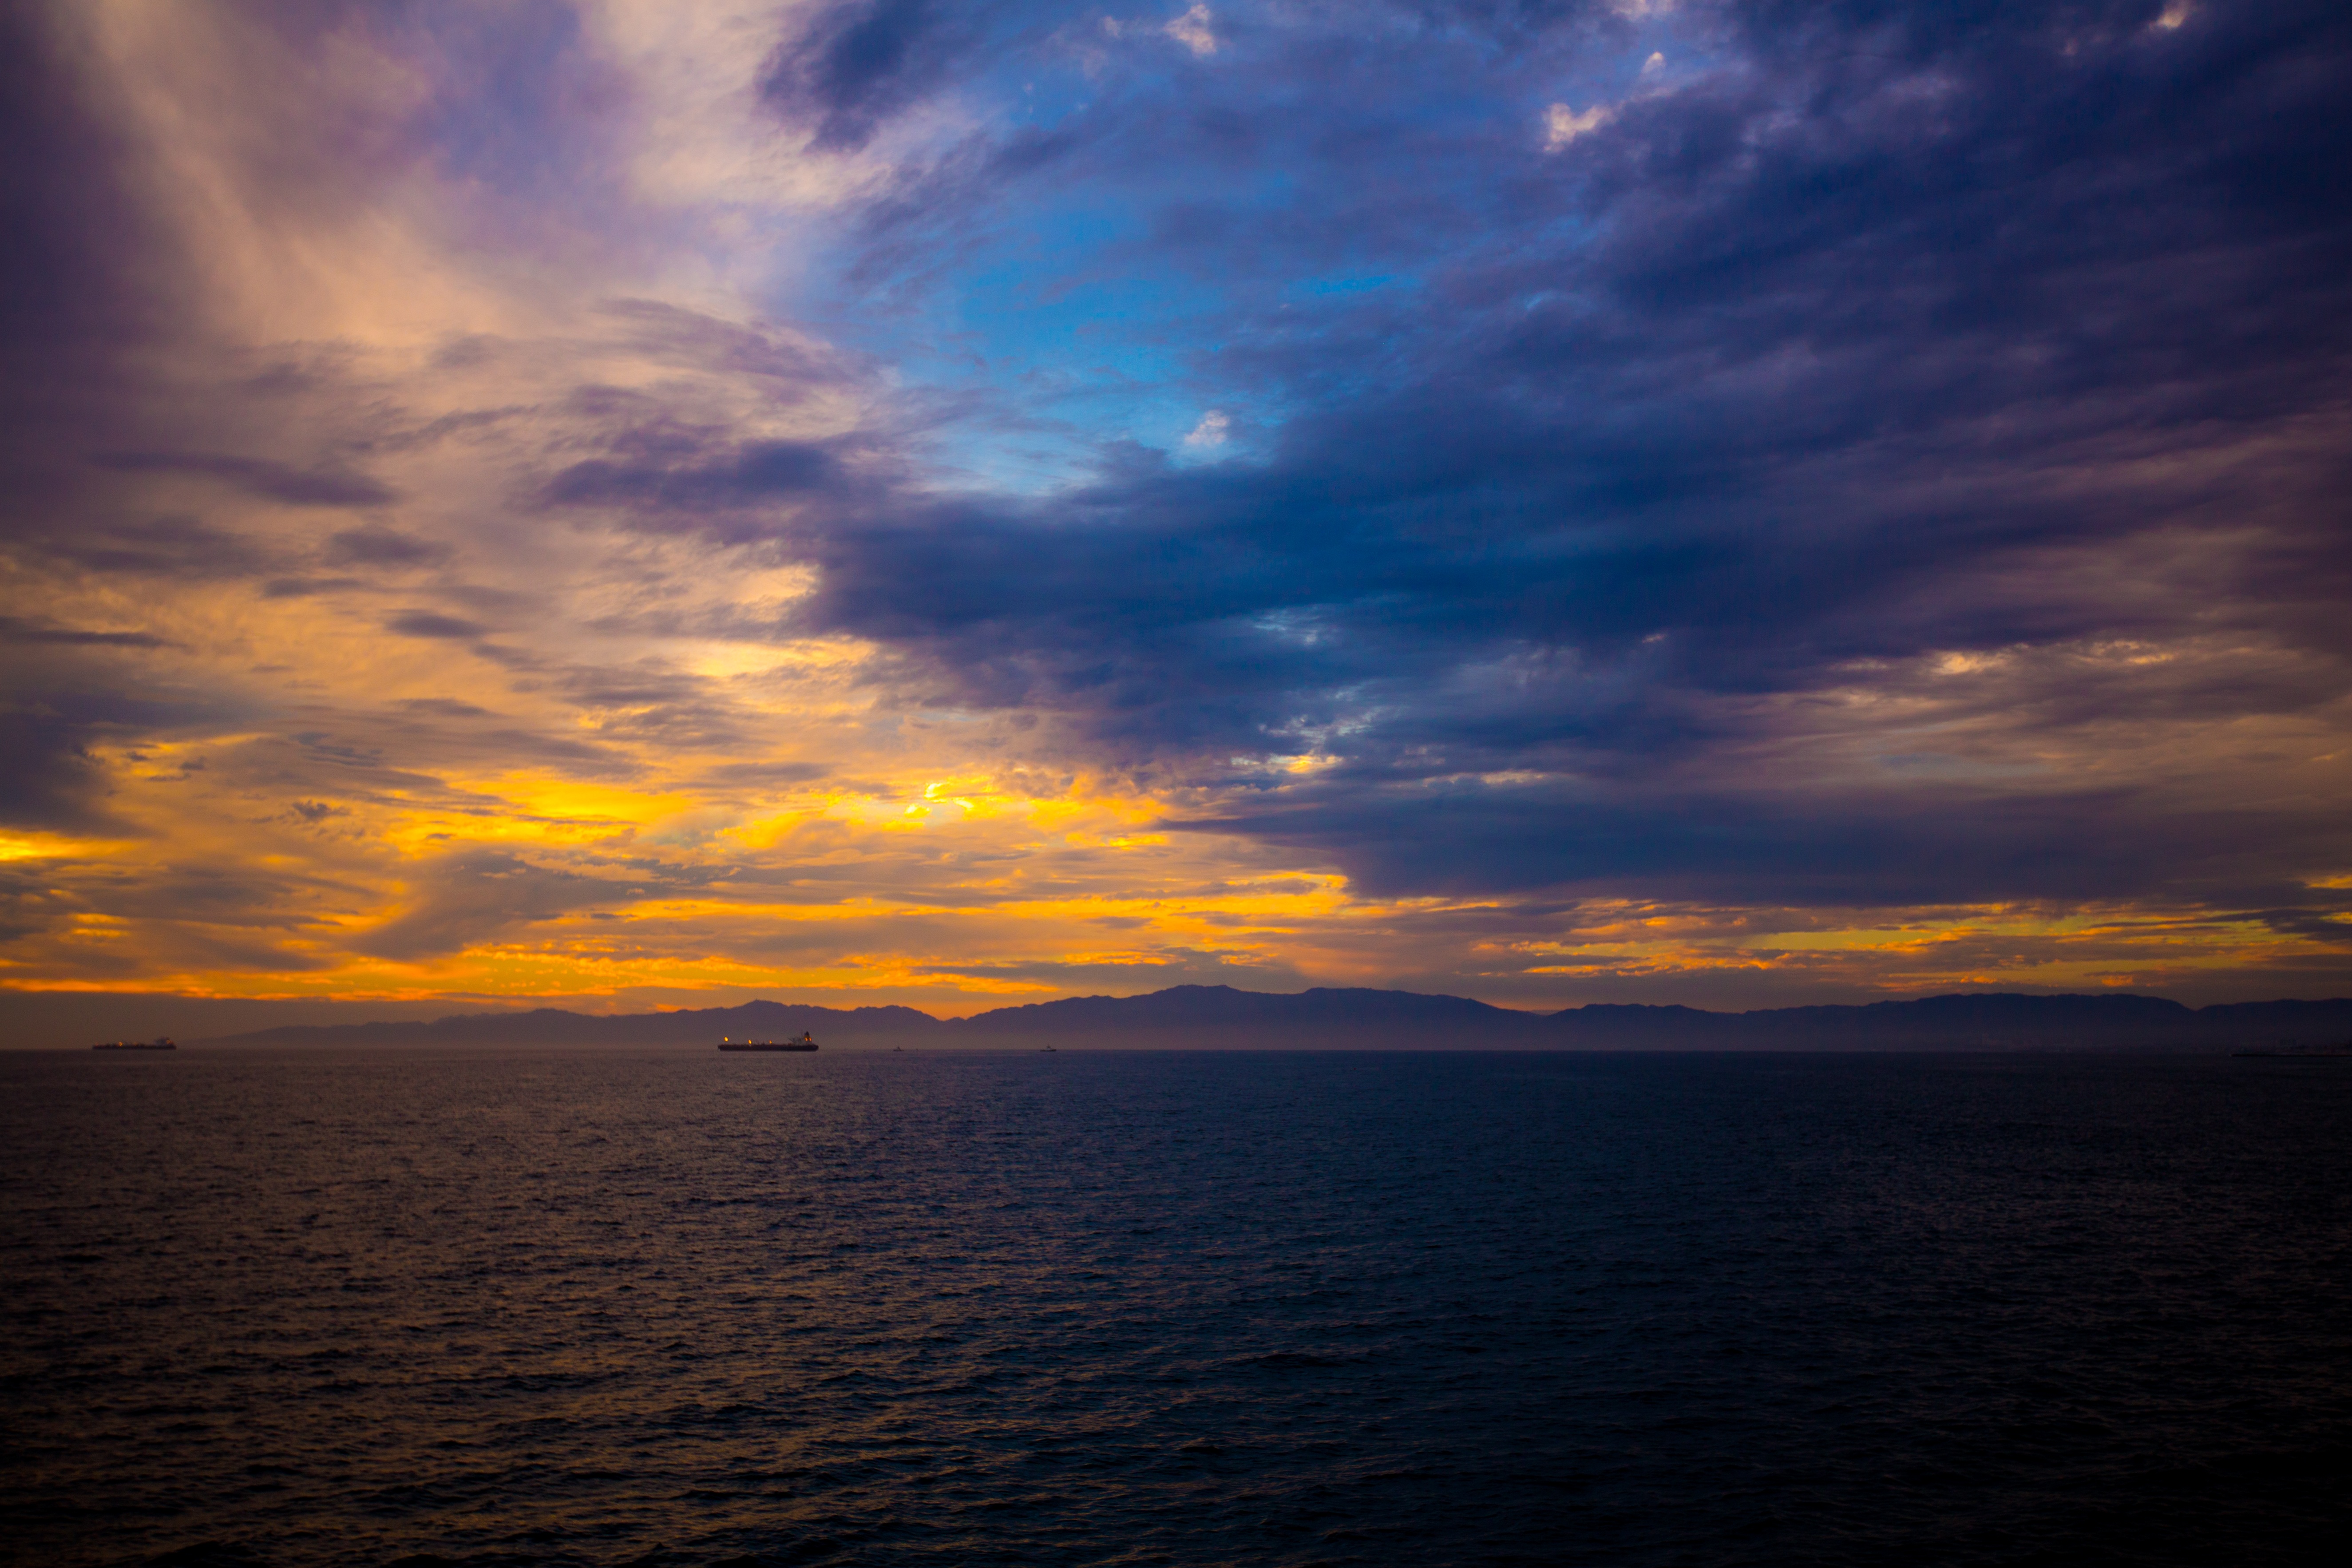
beach, sea, coast, water, nature, ocean, horizon, light, cloud, sky, sun, sunrise, sunset, sunlight, morning, dawn, atmosphere, summer, travel, coastline, dusk, evening, twilight, orange, calm, blue, yellow, waves, clouds, boats, dramatic, afterglow, red sky at morning